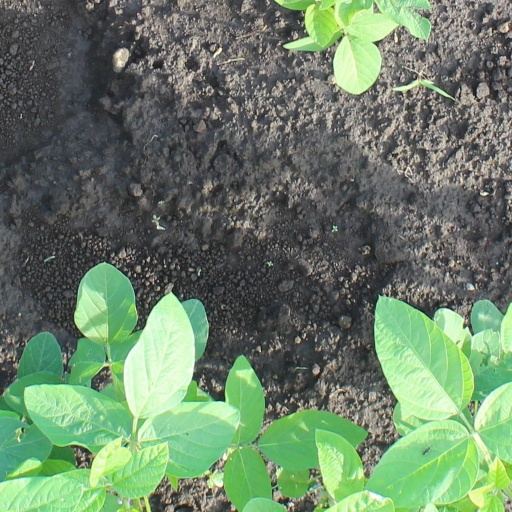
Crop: soybean